Lloyd Osbourne

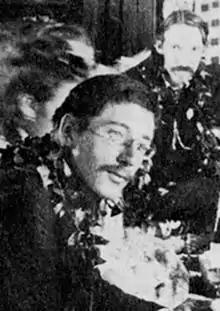
Osbourne (with Robert Louis Stevenson) attending a Royal Luau thrown by King Kalākaua, Honolulu, Hawaii, c. 1889

Samuel Lloyd Osbourne (April 7, 1868 – May 22, 1947) was an American writer and the stepson of the Scottish writer Robert Louis Stevenson, with whom he wrote three books, including "The Wrecker". He also provided input and ideas on others. Osbourne wrote a number of stories and essays on his own, including "An Intimate Portrait of R L S By His Stepson" (1924).